John William Ellis

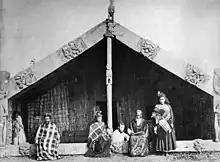
Te Tokanganui-a-noho originally stood at Motakotako, with Ellis (right of centre) and his first wife (right)

The sources are sometimes not quite in agreement as to dates, or people over the next decade, but it seems that in December 1882 (or 1883), John and Kauki moved to Kihikihi, where John built a new store. J.W. Ellis House is now a heritage building at 37a Whitaker Street, Kihikihi and he continued with the store until at least 1893. Henry Valder joined as a partner in 1884. The old store and home at Motakotako burnt down about 1885.